Thomas Allan (mineralogist)

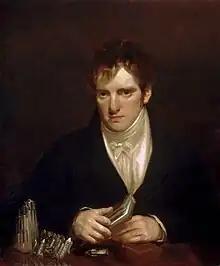
Portrait of Thomas Allan by John Watson Gordon, c.1824

Thomas Allan of Lauriston FRS FRSE FSA FLS (17 July 1777 – 12 September 1833) was a British mineralogist.